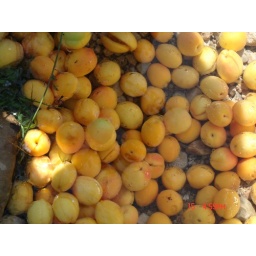
apricot in the cool shiny mineral water